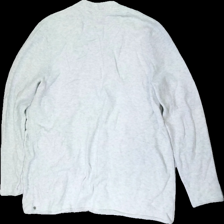
View: back
Type: Cardigan
Category: Ladies
Brand: Cecil
Brand text on label: Isay
Colors: White
Material: 66% acrylic, 34% cotton
Cut: Regular
Size: L
Season: All
Price range: <50
Recommended usage: Export